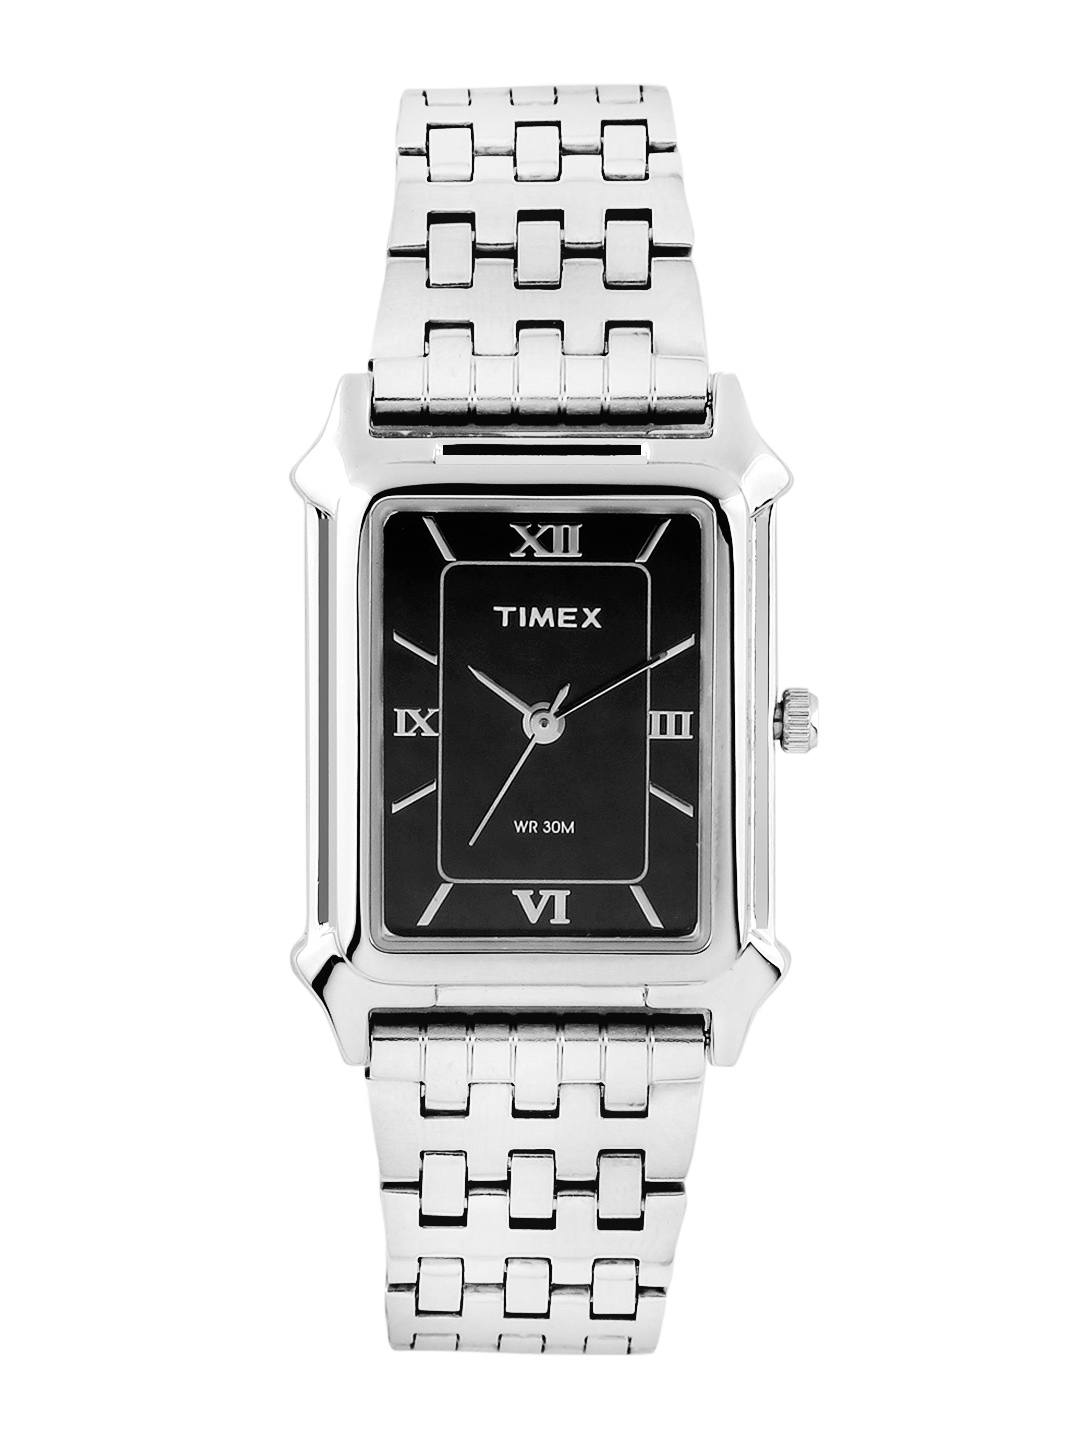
Timex Men Black Dial Watch
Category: Accessories / Watches / Watches
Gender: Men
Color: Black
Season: Winter 2016
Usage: Casual